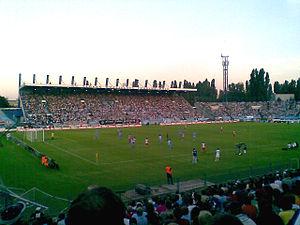
Le ŠK Slovan Bratislava est un club de football slovaque fondé le 3 mai 1919 à Bratislava sous le nom de 1. ČsŠK Bratislava. Il prend le nom de Slovan Bratislava en 1952. Ce club est le plus titré du pays et le plus prestigieux, l'ensemble des grands joueurs du football slovaque ayant pour la plupart porté le maillot de cette équipe.
Le Tehelné pole est un complexe sportif situé à Bratislava, en Slovaquie. Il comprend un stade multi-usages, construit en 1939 et démoli en 2013, utilisé principalement pour accueillir les matchs de football du Slovan Bratislava et des sélections nationales.